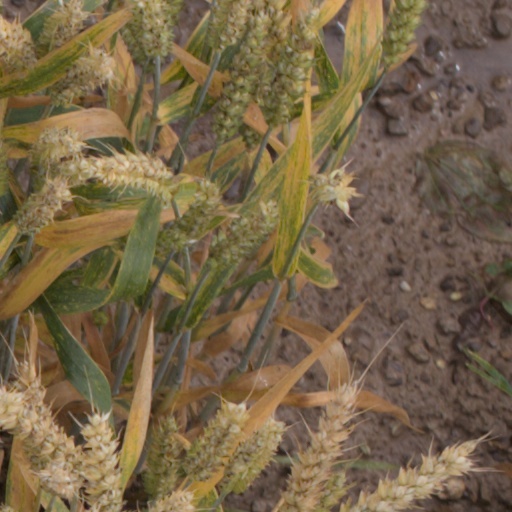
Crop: wheat